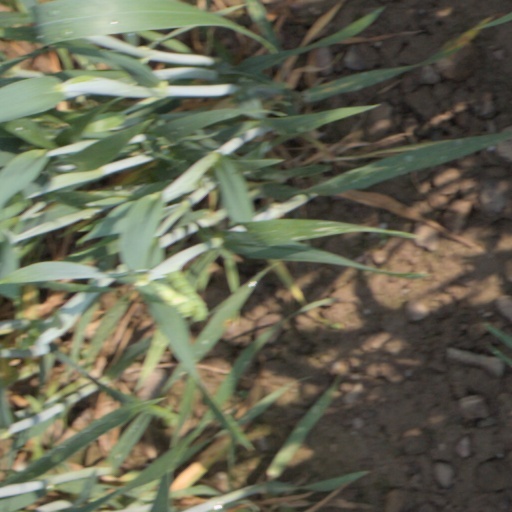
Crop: wheat